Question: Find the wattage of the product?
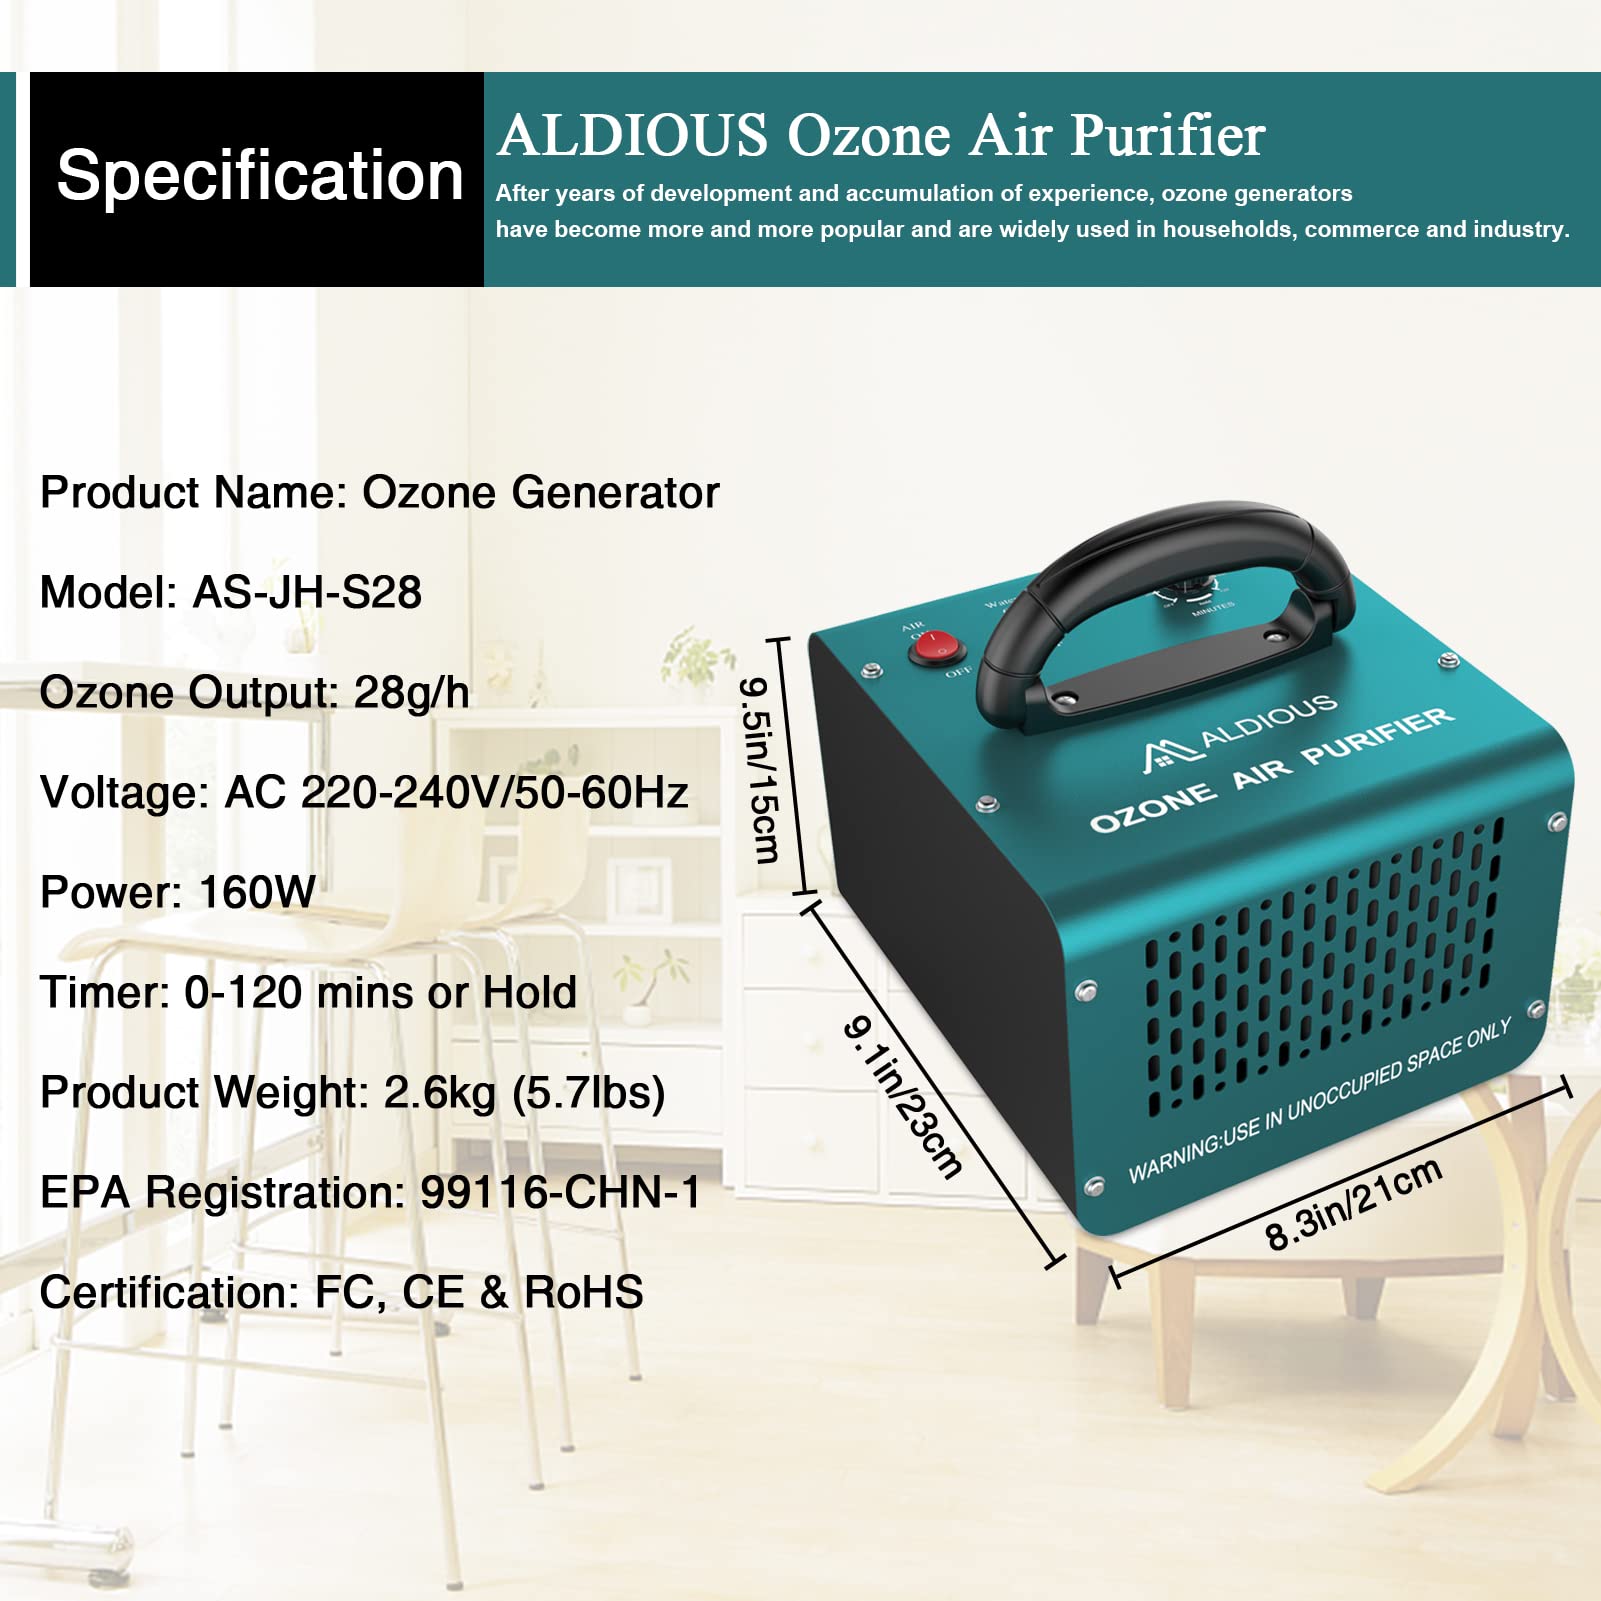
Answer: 160.0 watt